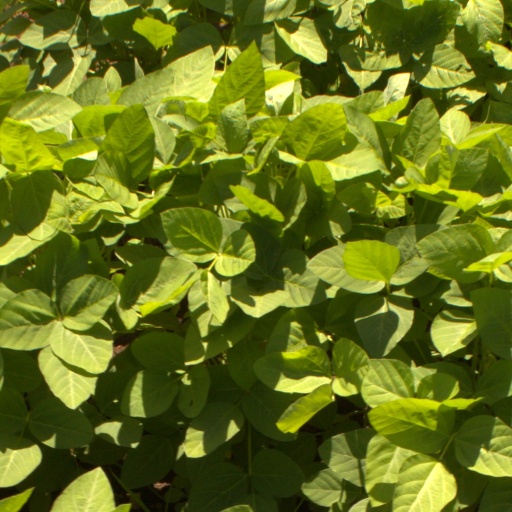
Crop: soybean